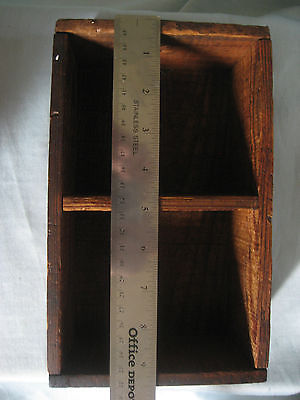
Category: cabinet